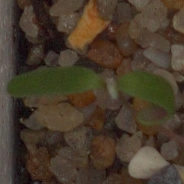
Label: fat_hen